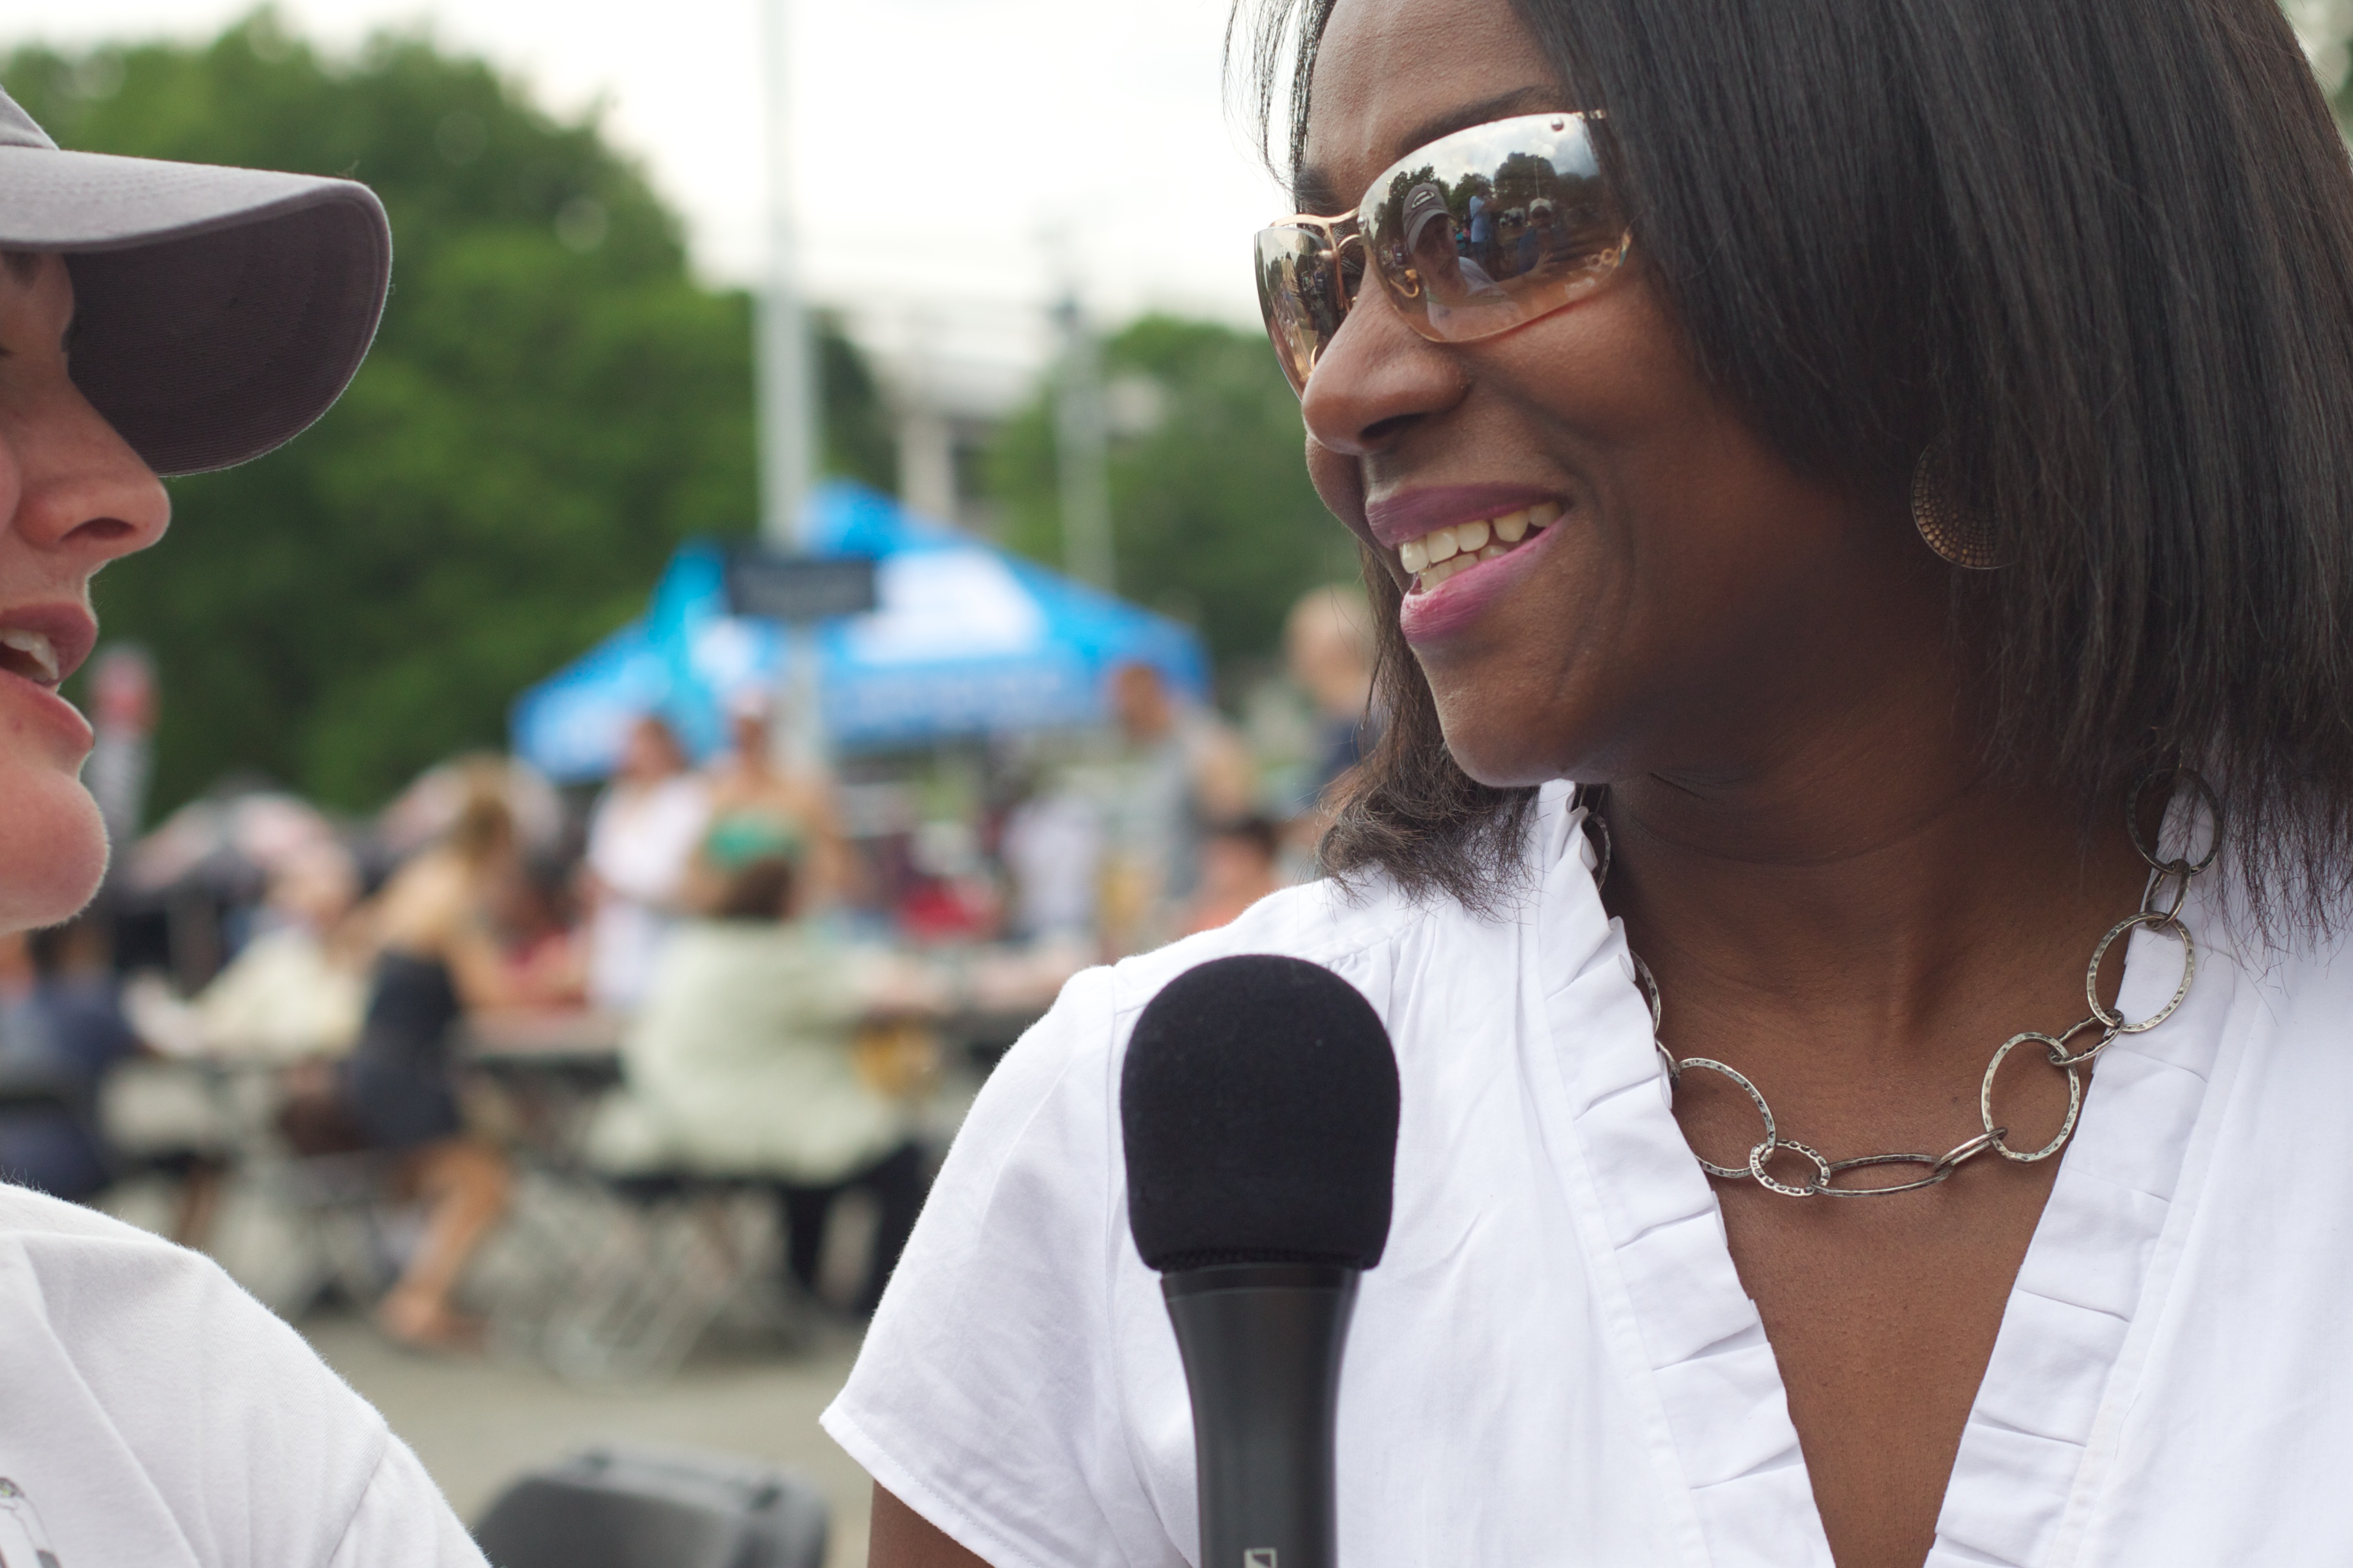
person, glasses, canonef50mmf14usm